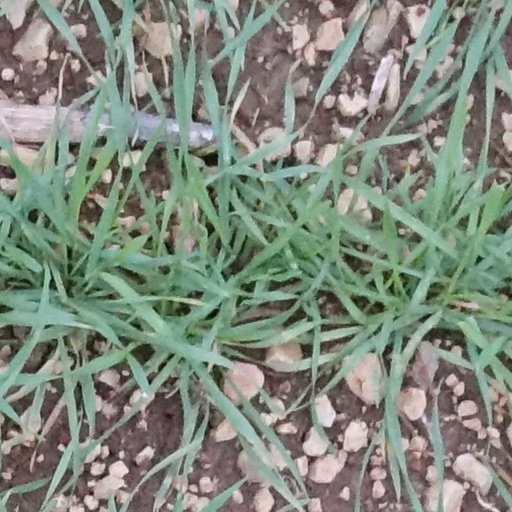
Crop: wheat